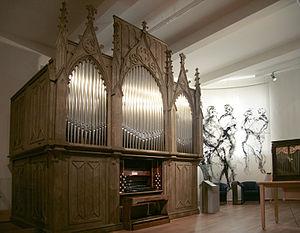
Le musée des techniques de Vienne est un musée consacré à l’histoire des techniques avec un intérêt particulier pour le développement technologique des pays alpins. Ses cours intérieures, couvertes de grandes coupoles translucides, font l’un des attraits de ce musée, situé à Vienne-Penzing entre la rue Mariahilfer et le parc Gustav-Jäger.